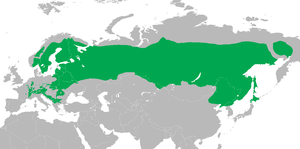
Cette liste de la faune française regroupe les espèces de Galloanserae peuplant la France métropolitaine.